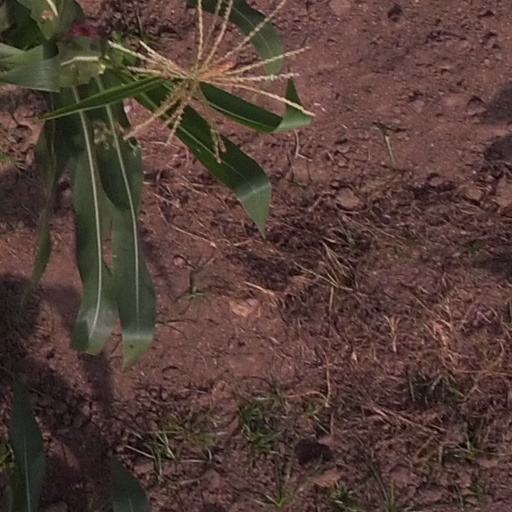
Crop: maize; corn